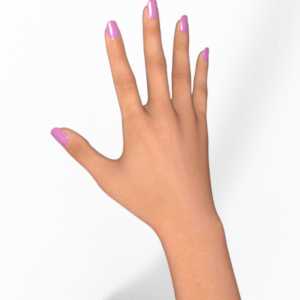
Label: paper